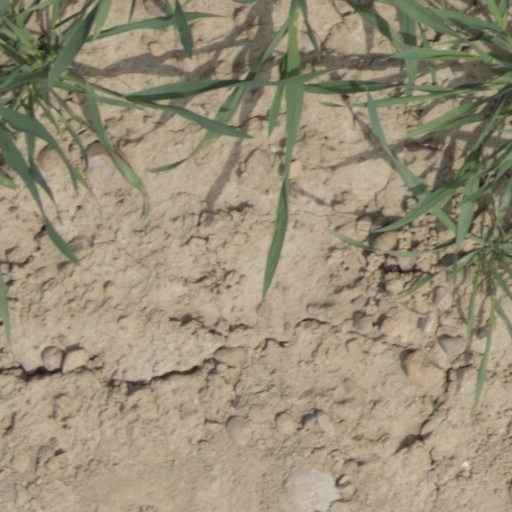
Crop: wheat